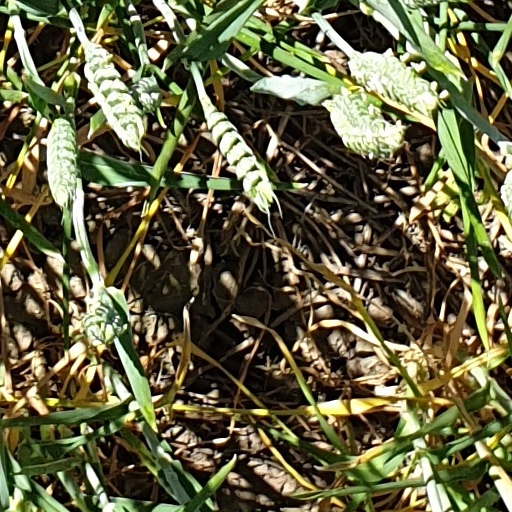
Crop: wheat